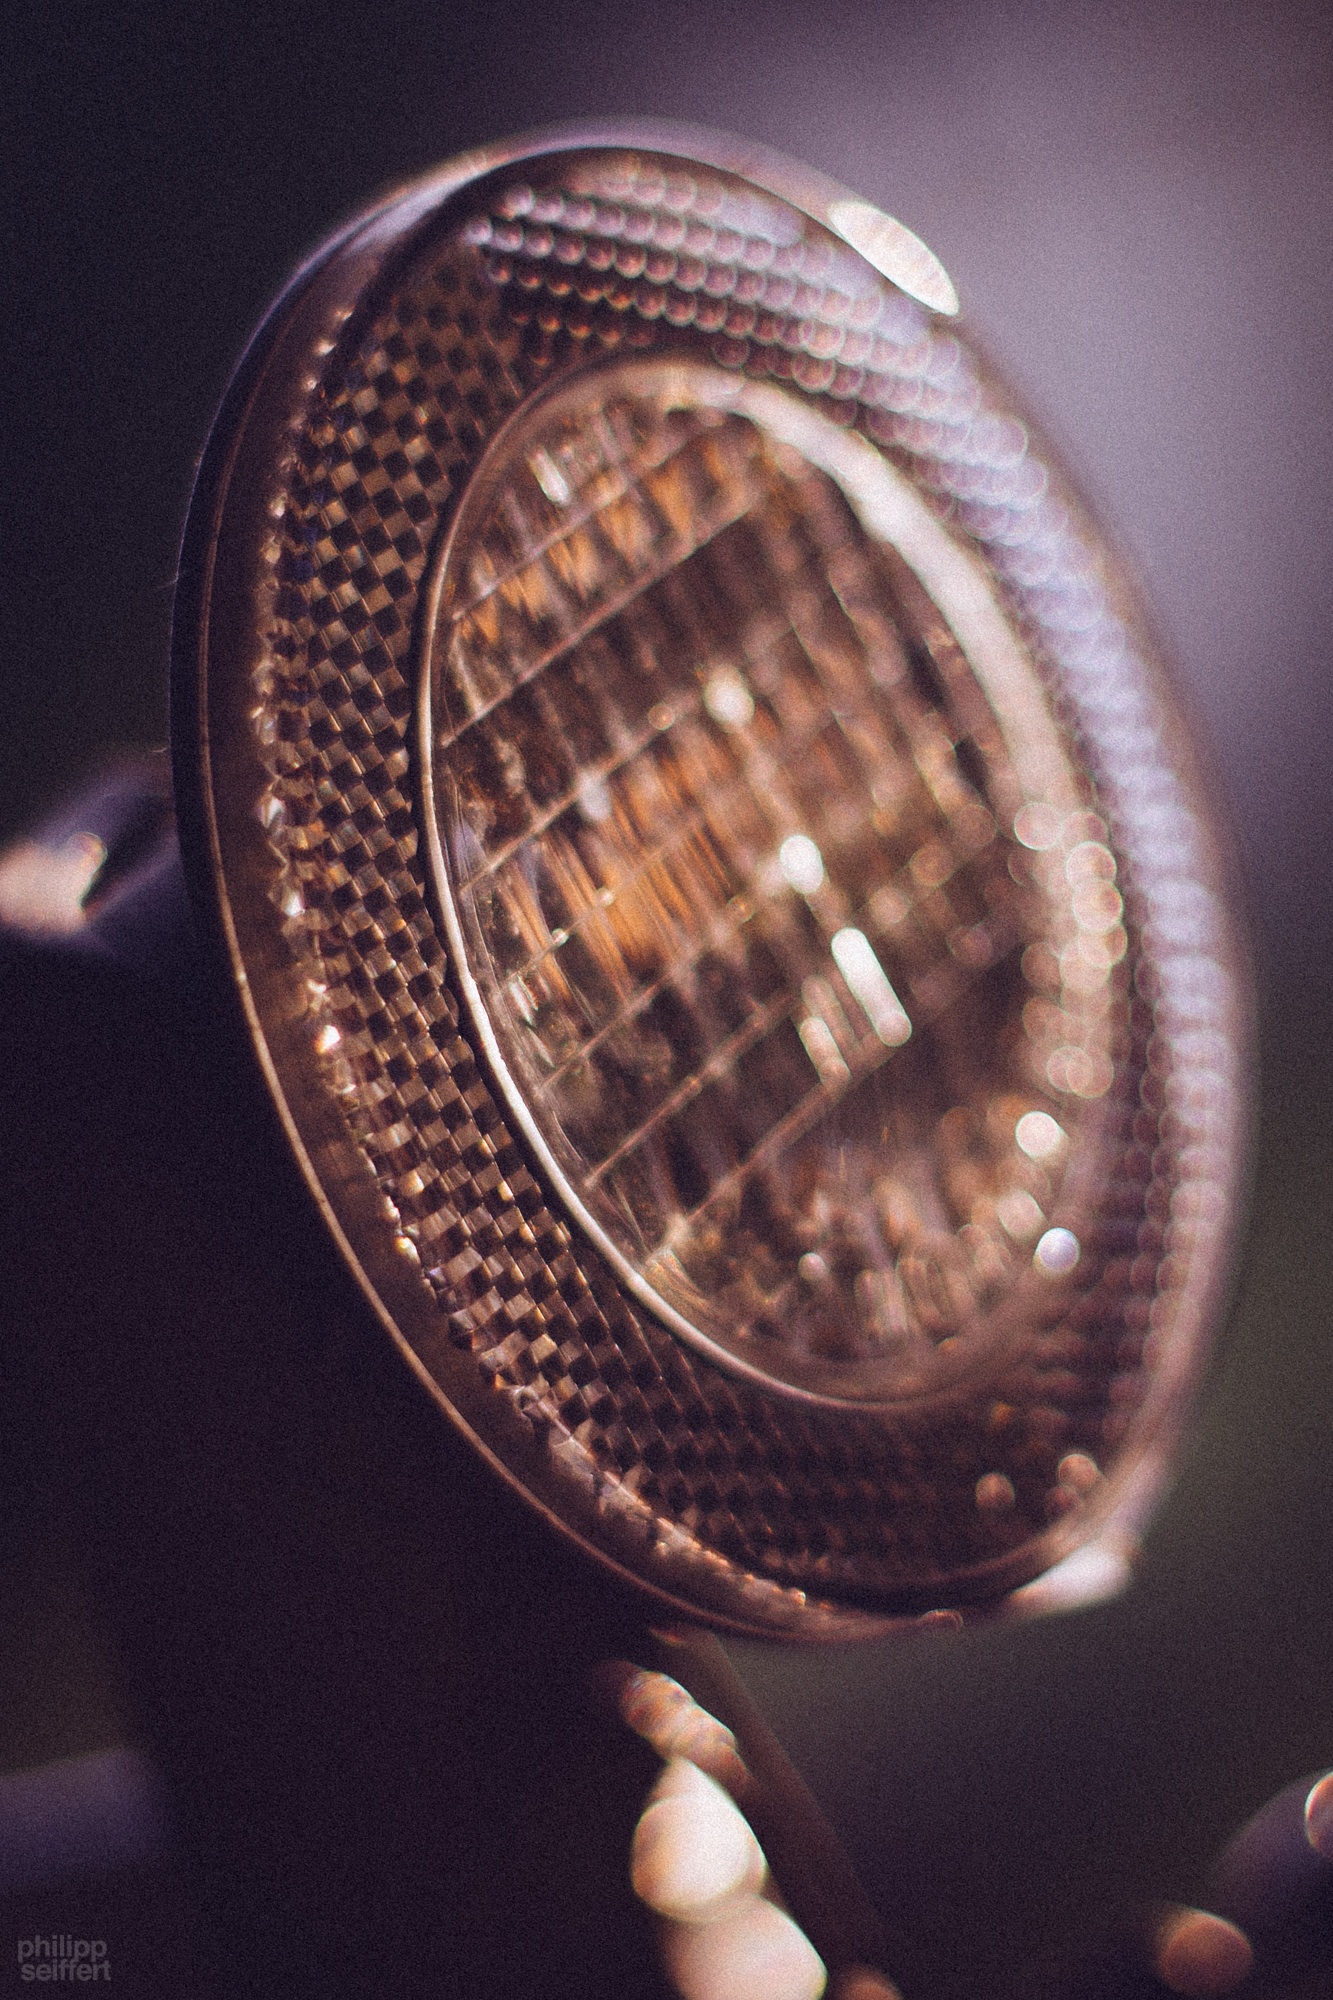
hand, light, photography, guitar, lighting, circle, close up, eye, shape, macro photography, string instrument, plucked string instruments